Nelva Gonzales Ramos

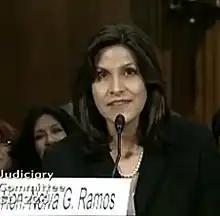

Nelva Gonzales Ramos (born August 22, 1965) is a United States district judge of the United States District Court for the Southern District of Texas.